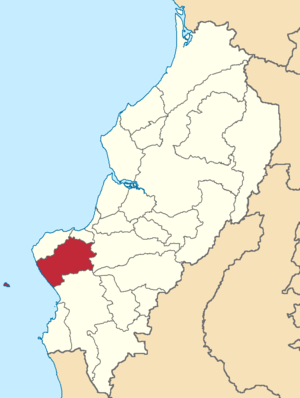
Montecristi est un canton d'Équateur, situé dans la province de Manabí. Ce canton est célèbre pour être un haut-lieu de la fabrication des panamas, ainsi que le lieu de naissance de Eloy Alfaro. La Constitution équatorienne de 2008 a été rédigée et approuvée par l'Assemblée Constituante à Montecristi, avant d'être ratifiée par référendum le 28 septembre 2008.